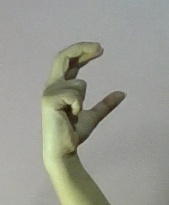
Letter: thal